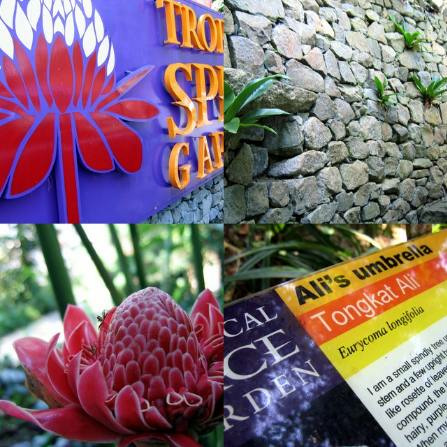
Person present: No